Segamat railway station

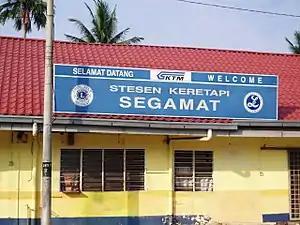
The old railway station

The Segamat Railway Station traces its origins to 1909 when the West Coast railway line was extended from Gemas to Segamat. The original wooden station was constructed at a cost of 10,000 yuan. In 1924, the station underwent expansion and was rebuilt into a larger structure. On 23 December 2002, a fire destroyed part of the station office complex. During reconstruction, salvageable structures were preserved while damaged sections were rebuilt using brick materials. Located in the town center, the station served not only as a transport hub but also became a popular night gathering spot for locals, famous for its nasi lemak (coconut milk rice) that became part of collective memory for generations.